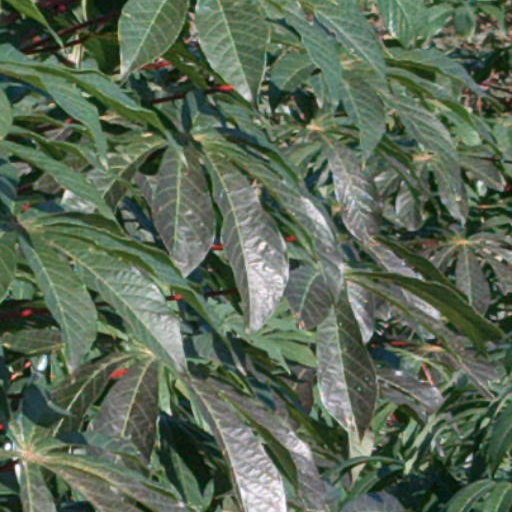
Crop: cassava